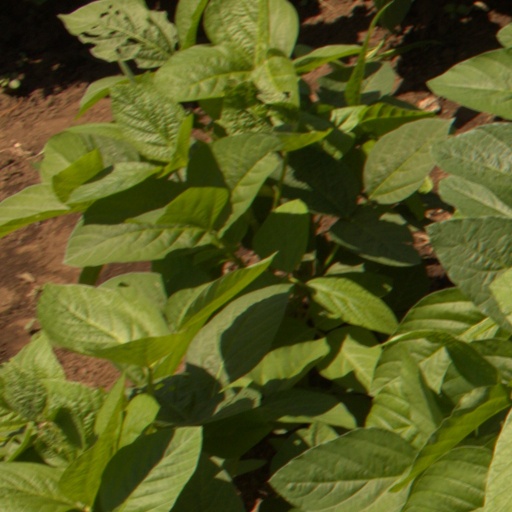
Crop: soybean